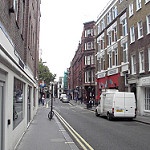
Scene: Outdoor